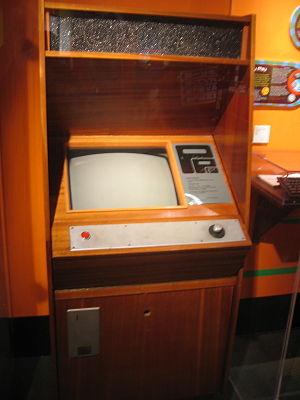
Game On est une exposition itinérante organisée par la Barbican Art Gallery, retraçant l'histoire du jeu vidéo depuis les premiers jeux d'arcade jusqu'à nos jours. Elle a été présentée pour la première fois à la Barbican Art Gallery, à Londres, en 2002, avant de tourner pendant plus de dix ans dans une vingtaine de villes du monde entier.